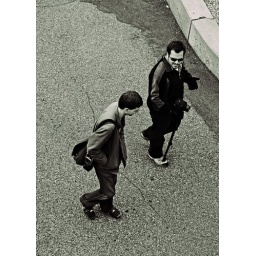
The 2 medium format guys walking and talking together. Converted to B/W and cross processed in photoshop.Winnings Coffee meet 1/5/08